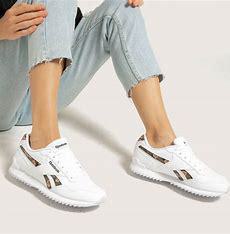
Brand: Reebok
Model: Royal Glide